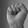
ASL letter: S